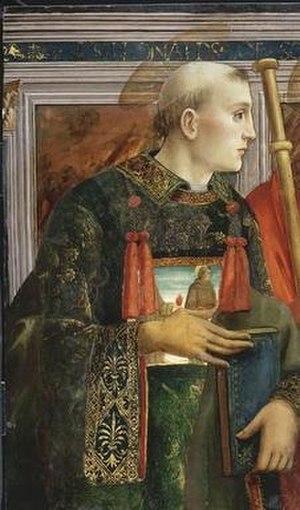
Léonard de Noblat est un noble franc légendaire qui aurait vécu à la cour de Clovis. Sa vie n'est connue que par la tradition orale, relayée par une biographie très tardive.